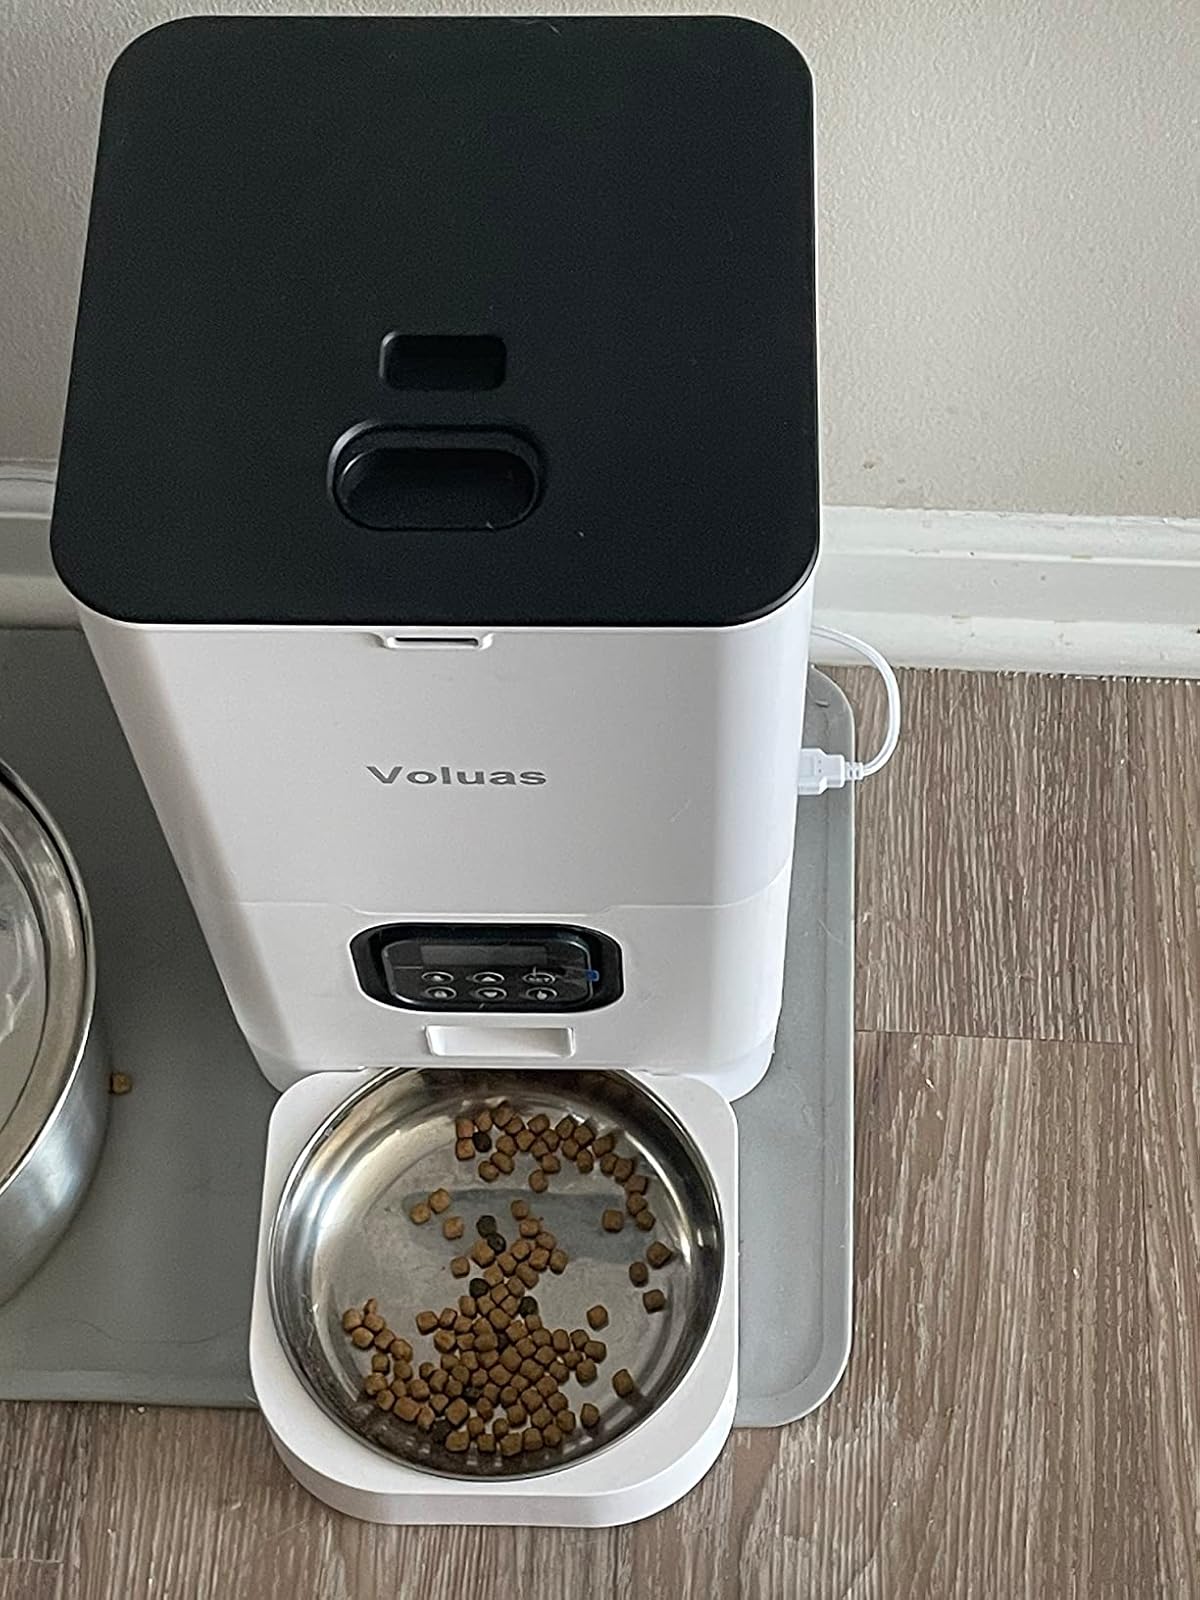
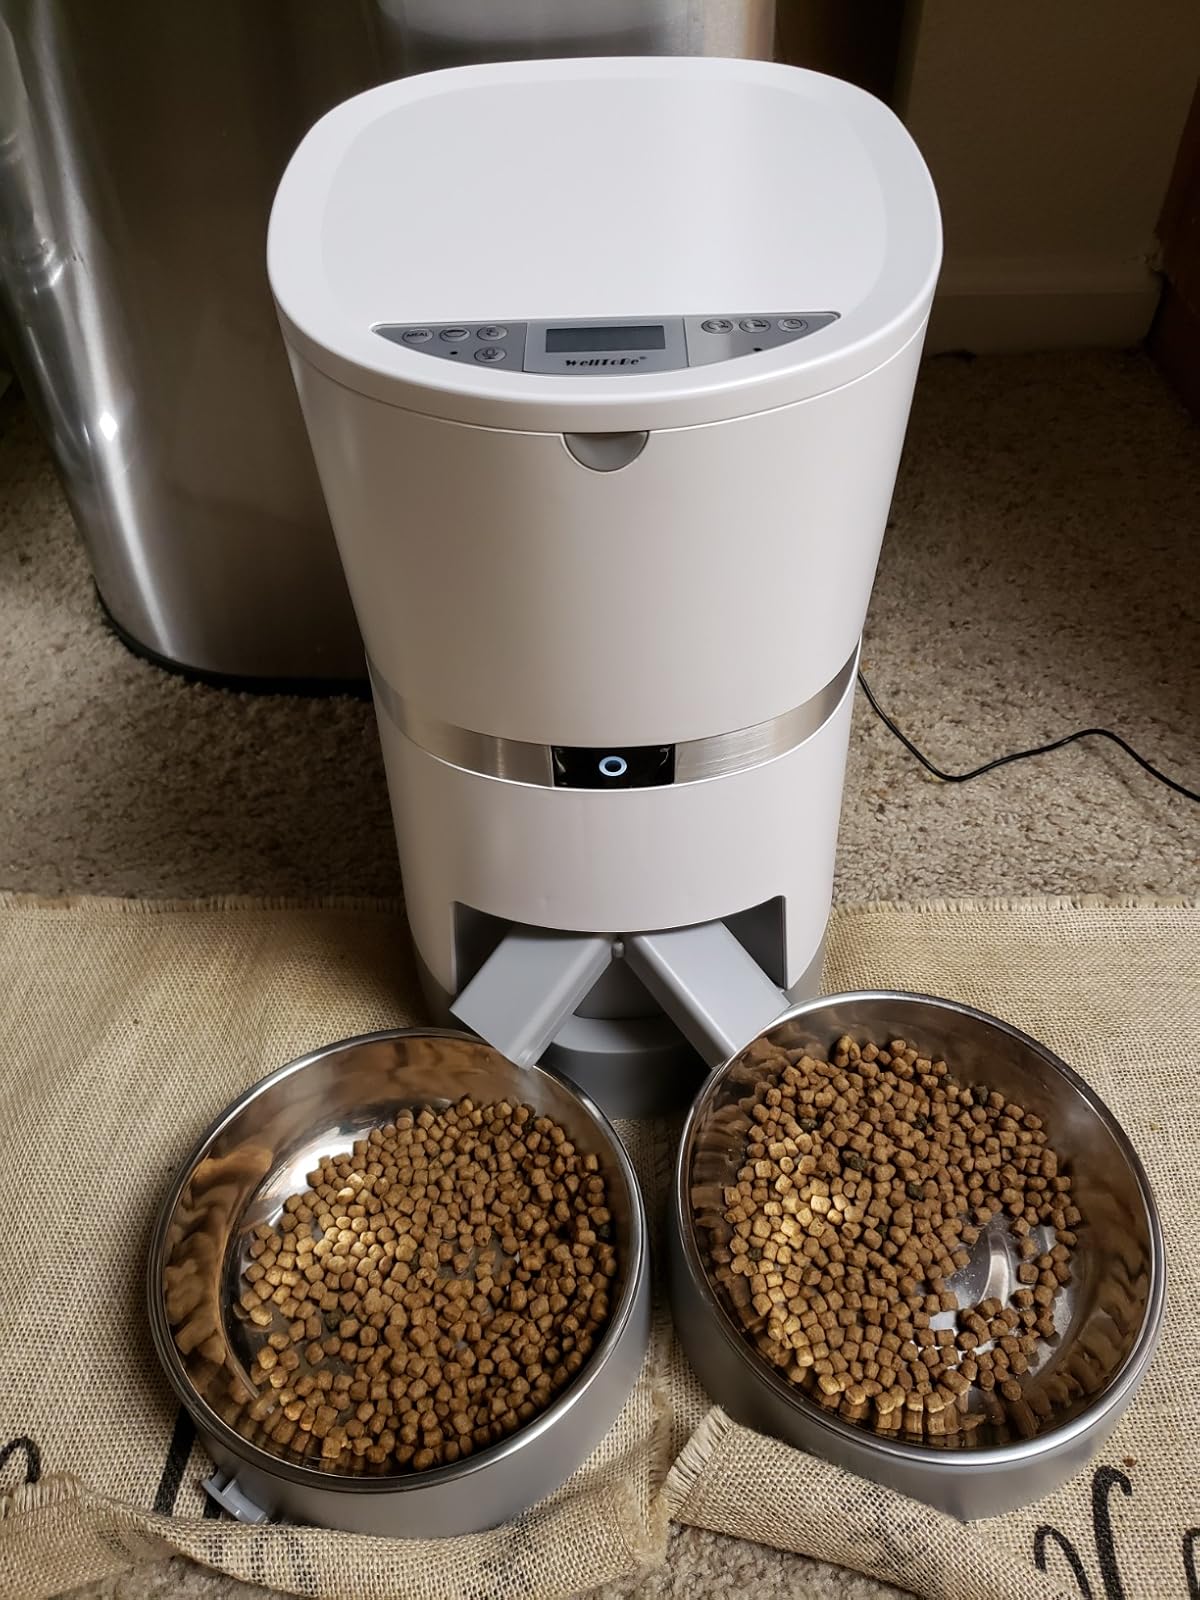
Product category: items_feeder
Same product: no